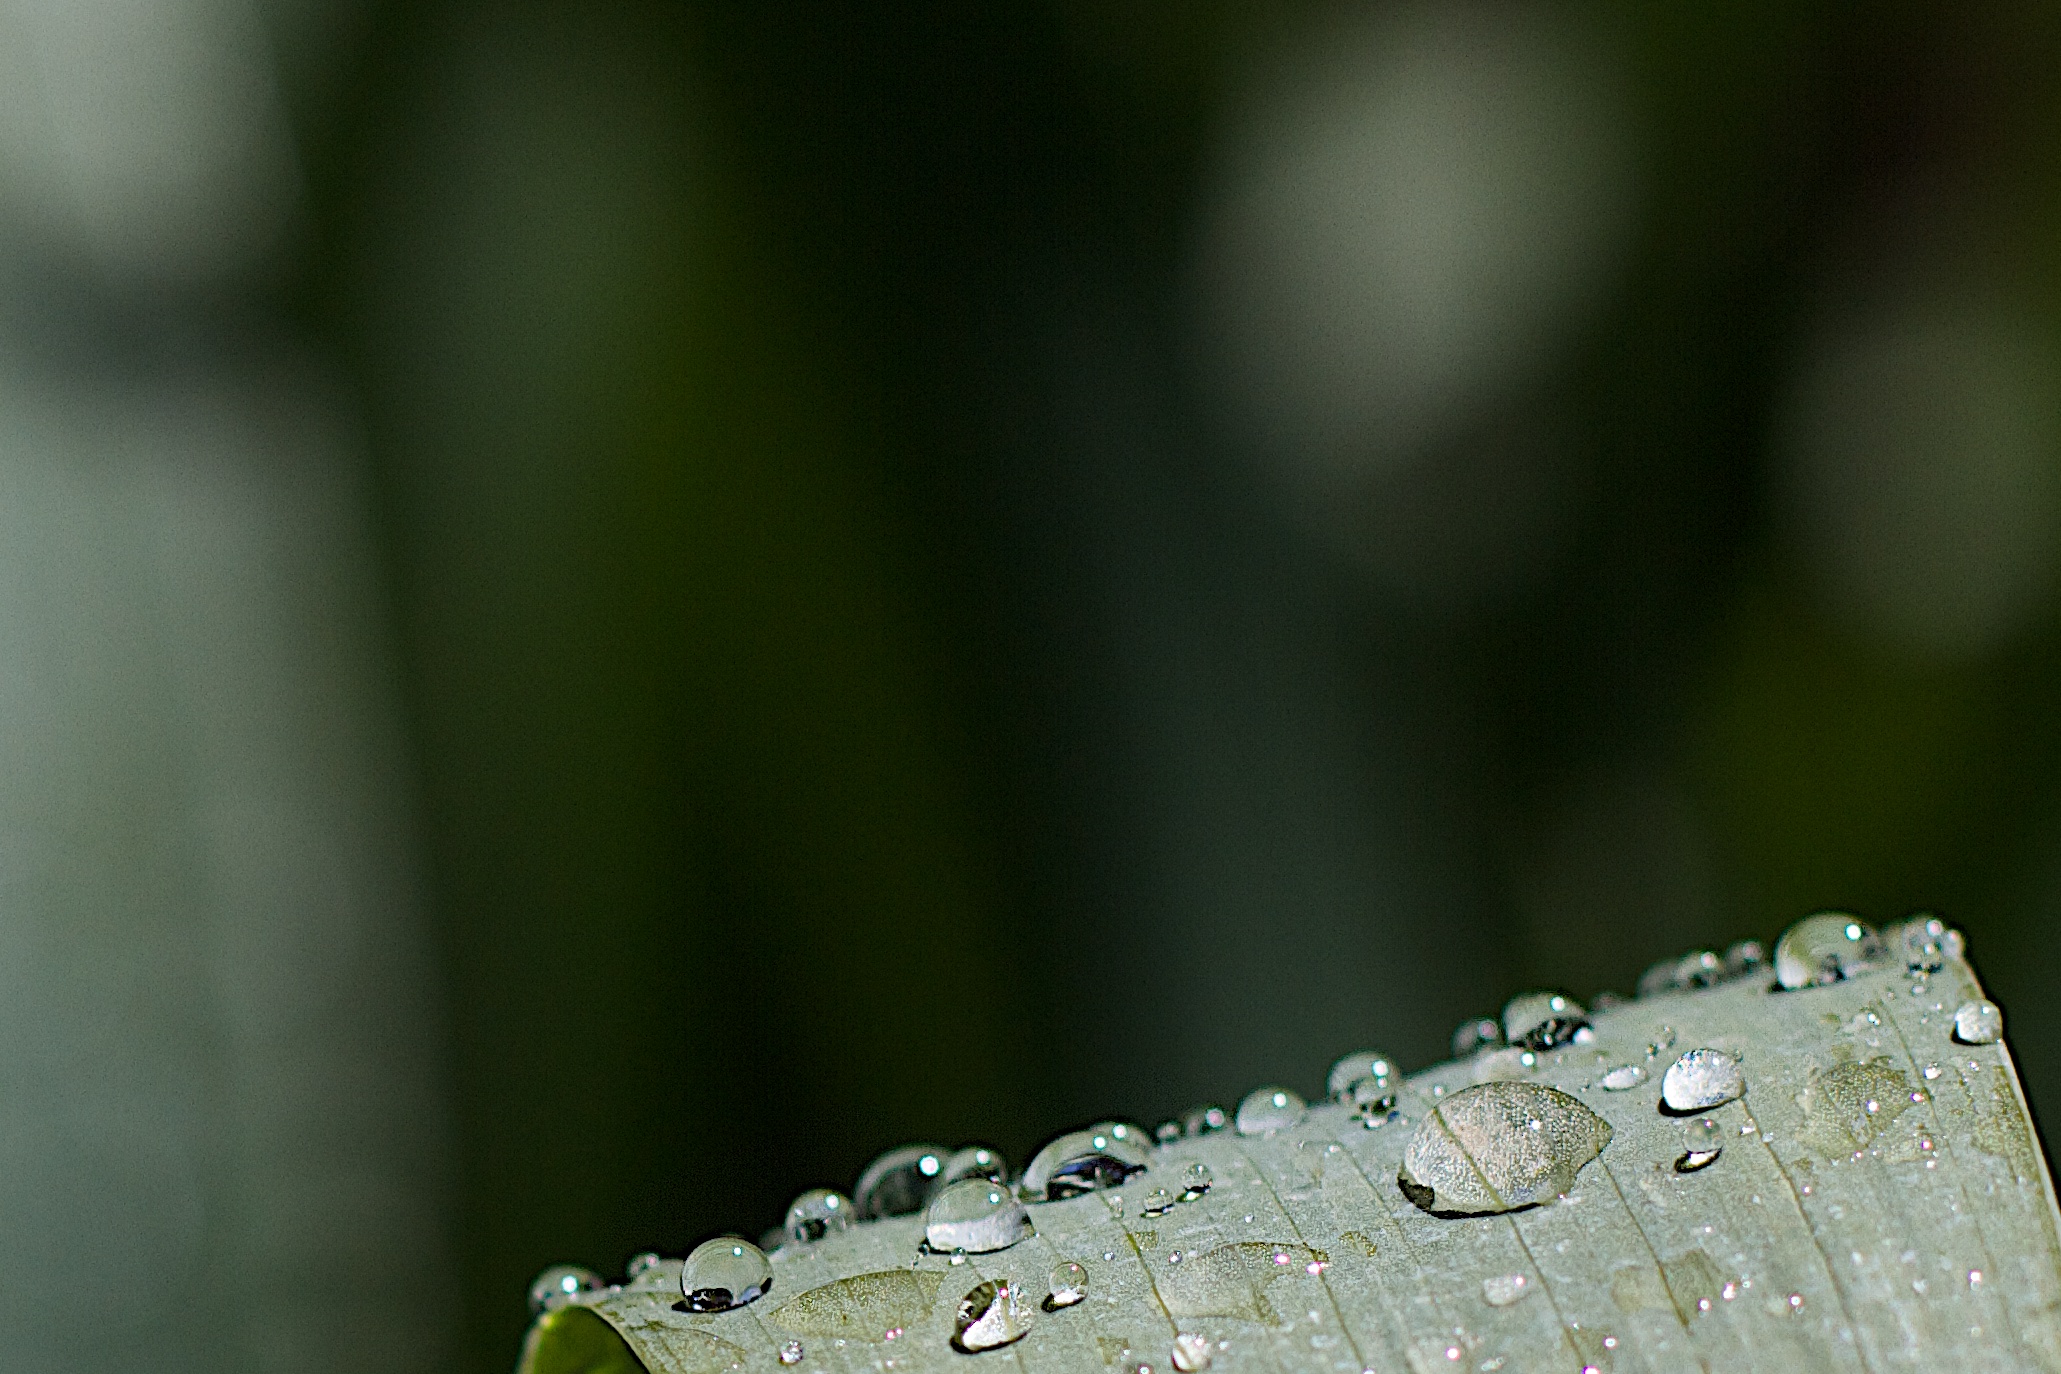
water, drop, dew, photography, sunlight, leaf, flower, green, close up, moisture, macro photography